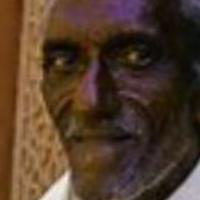
Age group: age 80 +